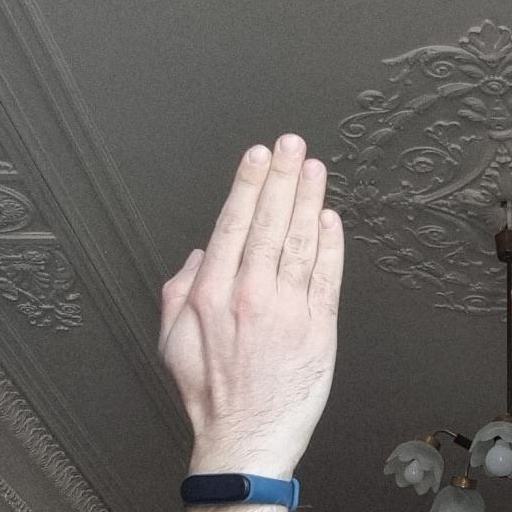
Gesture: stop_inverted